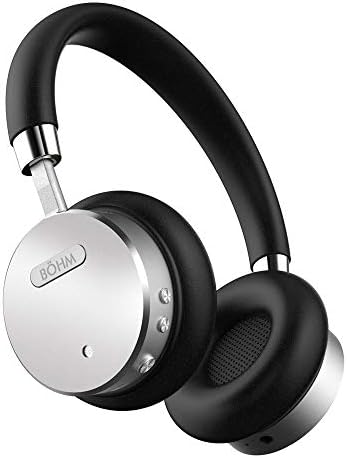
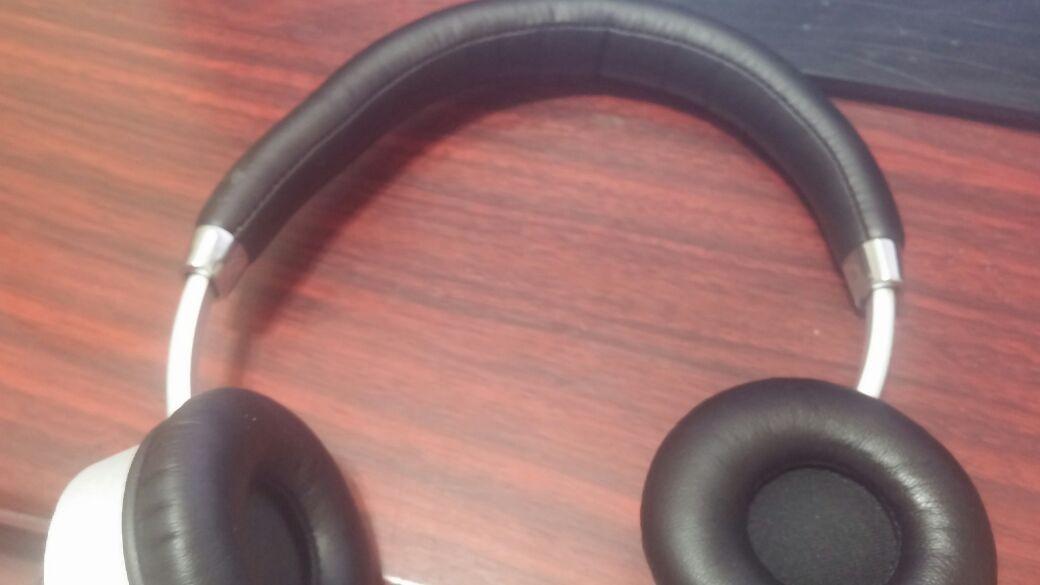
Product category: headphones
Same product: yes